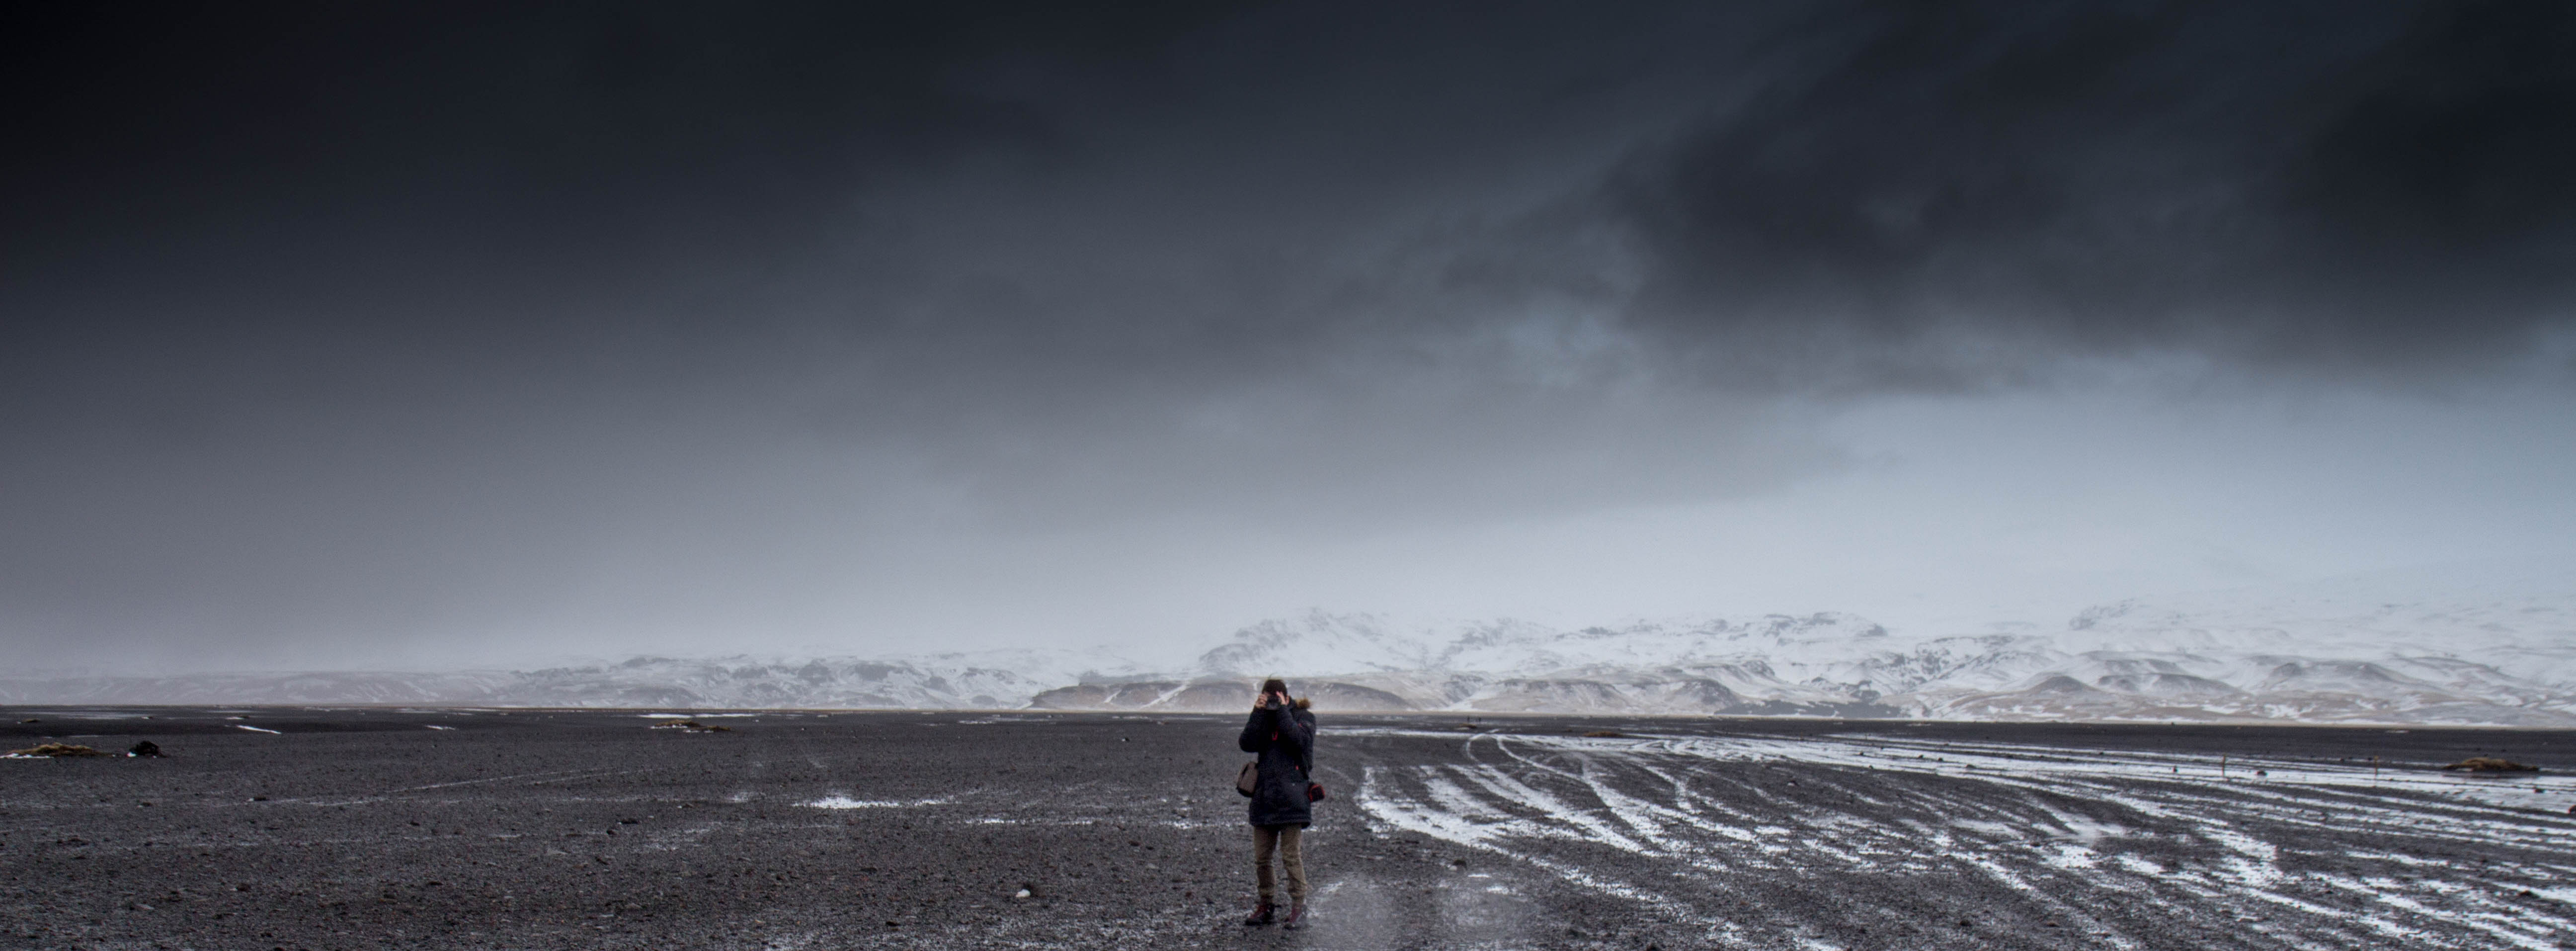
sea, person, snow, winter, cloud, sky, photographer, wave, wind, mountain range, panoramic, weather, clouds, mountains, atmospheric phenomenon, wind wave